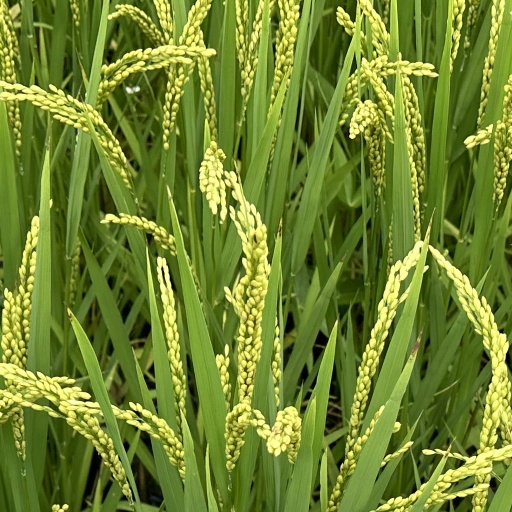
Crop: rice